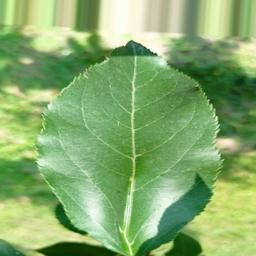
Label: Healthy